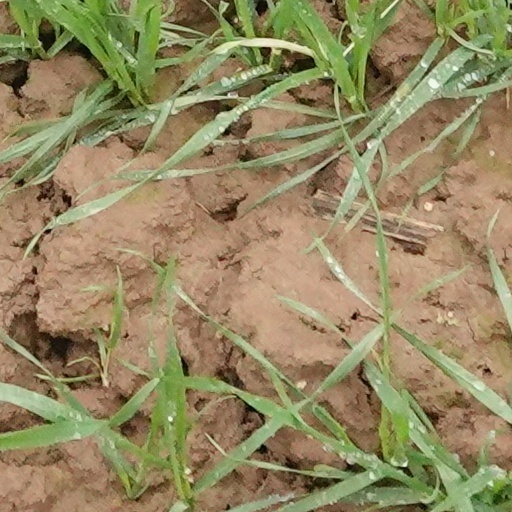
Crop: wheat